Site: brandenburg
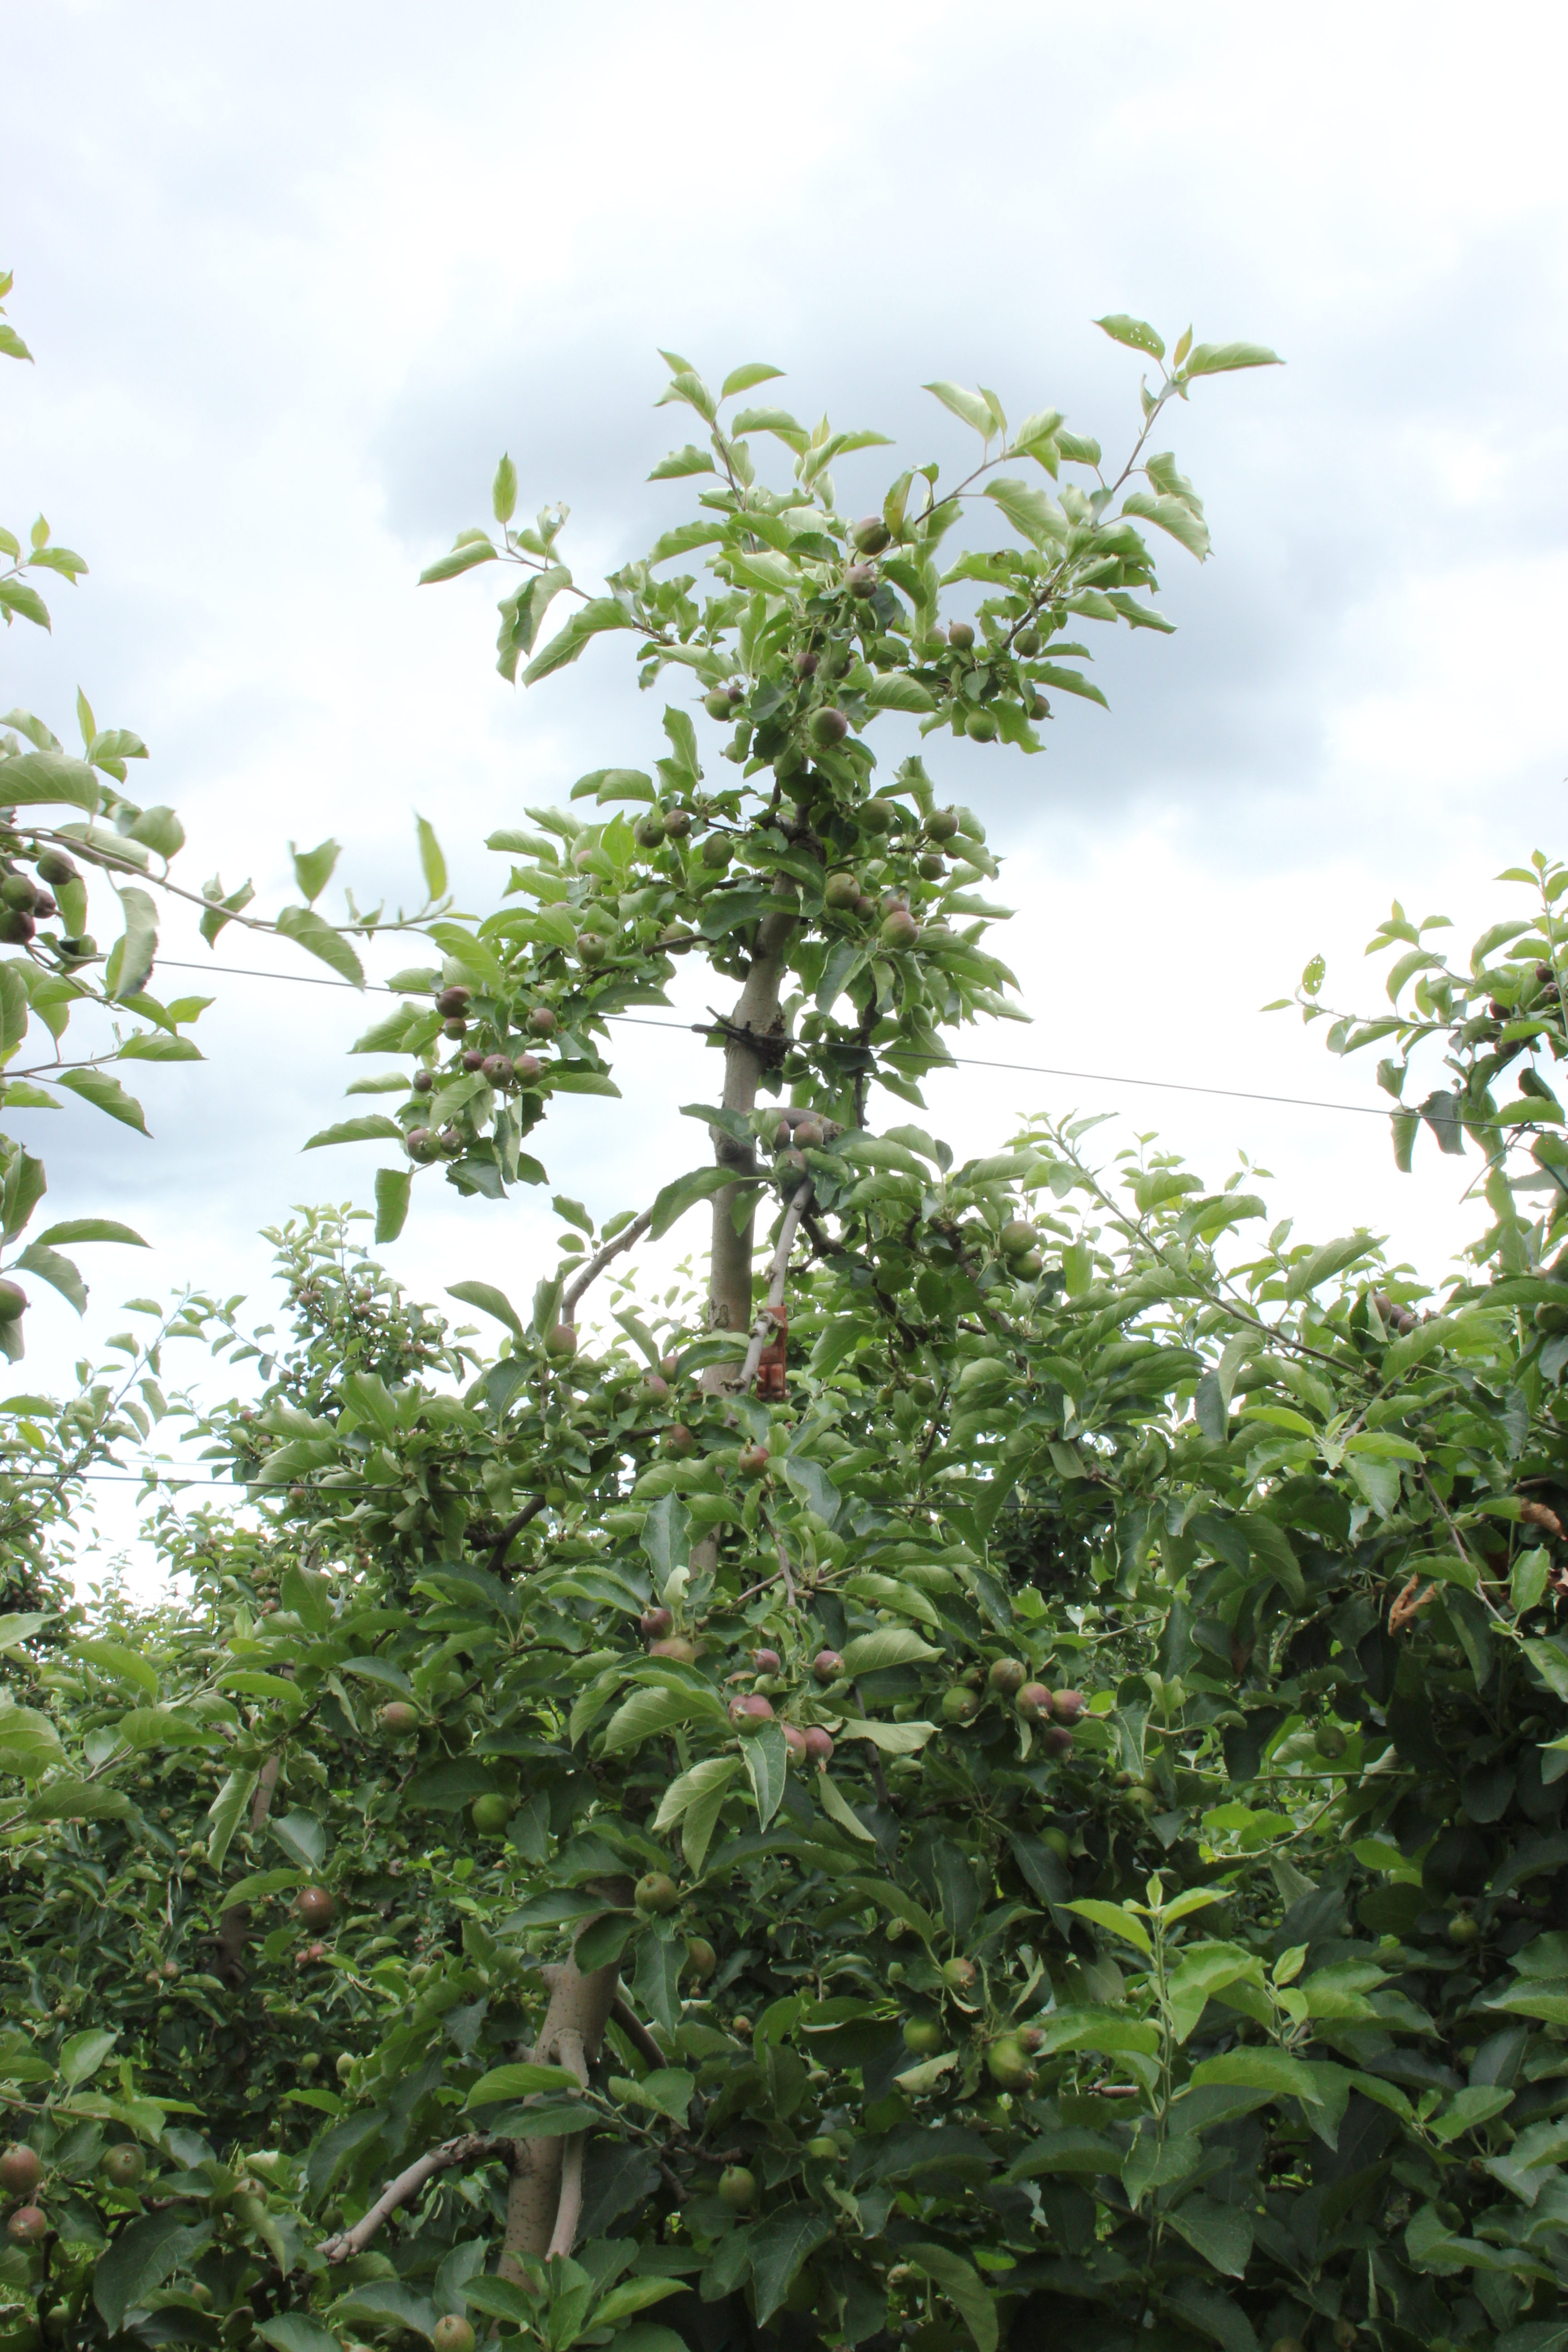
Growth stage (BBCH 73): Development of fruit